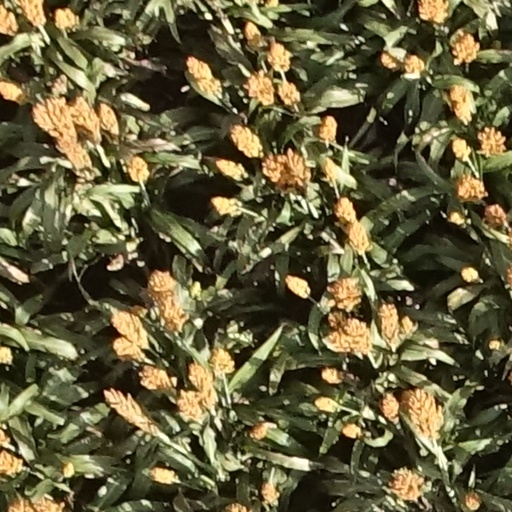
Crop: sorghum